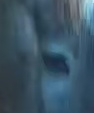
Face region: eyes (orbital_tightening_and_eye_area)
Pain indicator: moderately_present